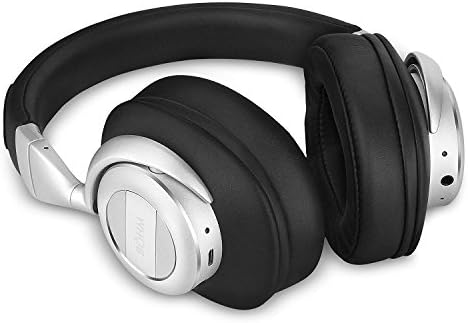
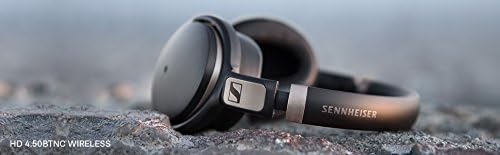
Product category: headphones
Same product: no